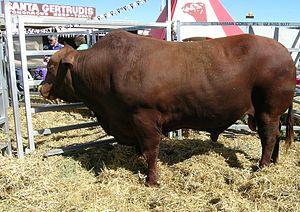
La Santa Gertrudis est une race bovine américaine spécialisée dans la production de viande originaire du Texas.
L'élevage bovin au Canada est issu de la colonisation européenne qui a introduit l'espèce Bos taurus sur le continent américain.
Cette liste comprend les races issues de l'espèce Bos taurus. Il s'agit donc de races des sous-espèces Bos taurus taurus et Bos taurus indicus.